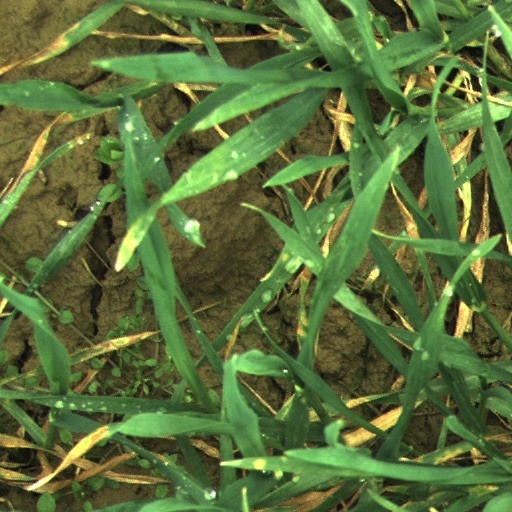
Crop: wheat